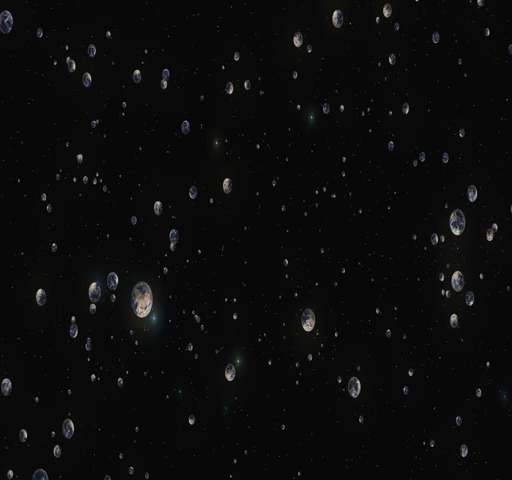
a large amount of earth in space